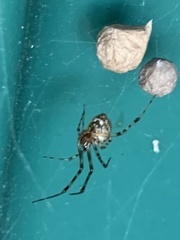
Species: Parasteatoda_tepidariorum